Jan Adolf Brandeis

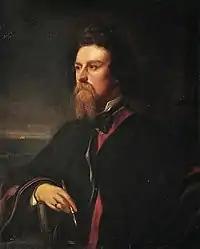
Self-portrait (1854)

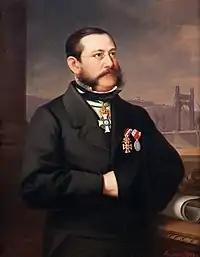
, Mayor of Prague (1863-1867)

Jan Adolf Brandeis (9 June 1818, Týniště nad Orlicí – 13 November 1872, Prague) was a portrait painter and photographer.